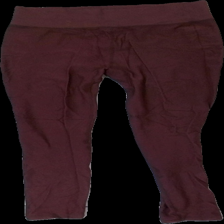
View: front
Type: Tights
Category: Ladies
Brand: Cubus
Colors: Purple
Material: 100% nylon
Cut: Regular
Size: M
Season: All
Stains: Minor
Price range: <50
Recommended usage: Export